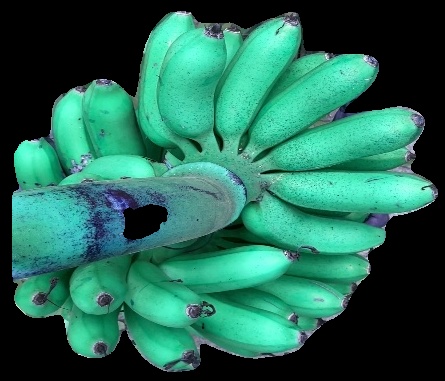
Variety: rasbale
Grade: grade1